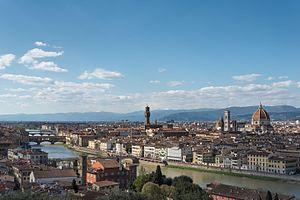
Florence est la huitième ville d'Italie par sa population, capitale de la région de Toscane et siège de la ville métropolitaine de Florence.
Cet article concerne une liste des principales villes d'Italie par nombre d'habitants. Ci-dessous se dresse une liste des villes de plus de 50 000 habitants le 31 décembre 2018, classées par leur nombre d'habitants selon les chiffres de l'Institut national de statistique.
Cet article recense les sites inscrits au patrimoine mondial en Italie.